The Three Wise Kings vs Santa

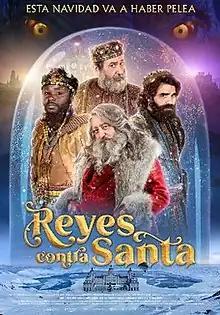
Film poster

The Three Wise Kings vs Santa is a 2022 Spanish Christmas comedy film directed by Paco Caballero. It stars Karra Elejalde, David Verdaguer, and Matías Janick as the Three Wise Men alongside Adal Ramones, Andrés Almeida and Eva Ugarte, Isa Montalbán, Cosette Silguero, and Laura Quirós, among others.